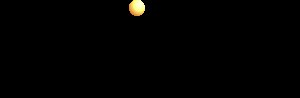
Arriettys hemmelige verden
Filmens franske logo
Arriettys hemmelige verden er navnet på en japansk film fra 2010, der handler om den lille pige Arrietty og en dreng ved navn Sho.